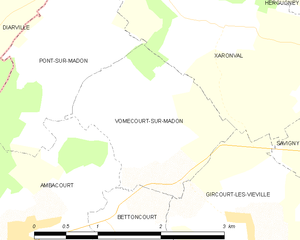
Carte des communes françaises Vomécourt-sur-Madon